Roedean

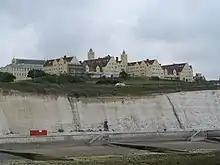
Roedean School and cliffs

The village is known for its independent school, Roedean School.